The Holocaust

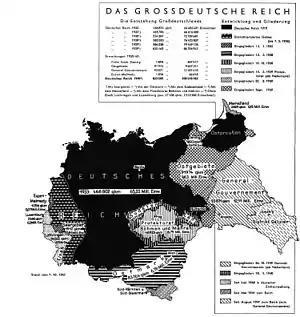
Territorial expansion of Germany from 1933 to 1941

Amidst a worldwide economic depression and political fragmentation, the Nazi Party rapidly increased its support, reaching a high of 37 percent in mid-1932 elections, by campaigning on issues such as anticommunism and economic recovery. Hitler was appointed chancellor in January 1933 in a backroom deal supported by right-wing politicians. Within months, all other political parties were banned, the regime seized control of the media, tens of thousands of political opponents—especially communists—were arrested, and a system of camps for extrajudicial imprisonment was set up. The Nazi regime cracked down on crime and social outsiders—such as Roma and Sinti, homosexual men, and those perceived as workshy—through a variety of measures, including imprisonment in concentration camps. The Nazis forcibly sterilized 400,000 people and subjected others to forced abortions for real or supposed hereditary illnesses.